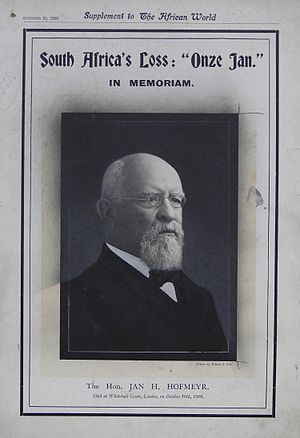
Jan Hendrik Hofmeyr
"Jan Hendrik Hofmeyr var en politiker i Kapkolonien som var kendt som Onze Jan, ""vor Jan"" på hollandsk.